Currency war

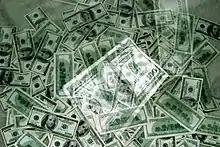
As the world's leading Reserve currency, the US dollar was central to the 2010–2011 outbreak of currency war.

By 2009 some of the conditions required for a currency war had returned, with a severe economic downturn seeing global trade in that year decline by about 12%. There was a widespread concern among advanced economies about the size of their deficits; they increasingly joined emerging economies in viewing export led growth as their ideal strategy. In March 2009, even before international co-operation reached its peak with the 2009 G-20 London Summit, economist Ted Truman became one of the first to warn of the dangers of competitive devaluation. He also coined the phrase "competitive non-appreciation".